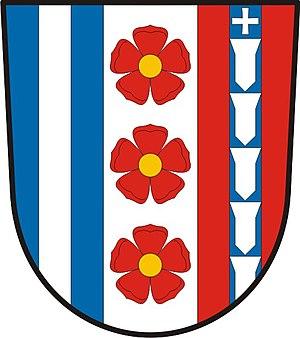
Libějovice est une commune du district de Strakonice, dans la région de Bohême-du-Sud, en République tchèque. Sa population s'élevait à 463 habitants en 2017.